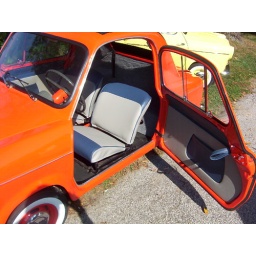
The seats and door panels for Larry 's car were done in Shipshewana, IN Quality Amish work.